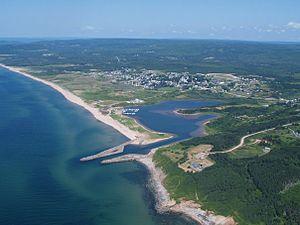
Inverness est un village canadien situé dans le comté d'Inverness, sur l'île du Cap-Breton en Nouvelle-Écosse.